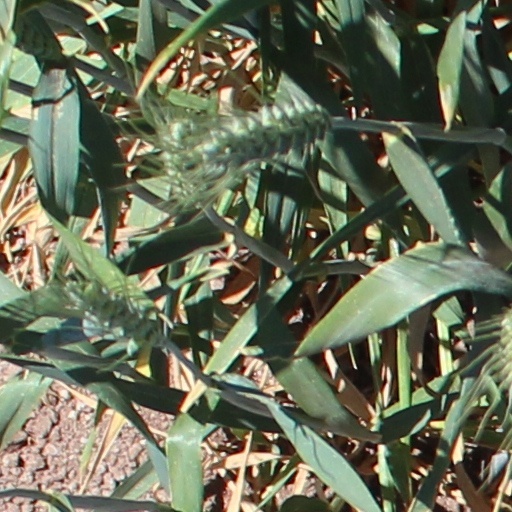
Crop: wheat